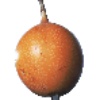
Label: Granadilla 1